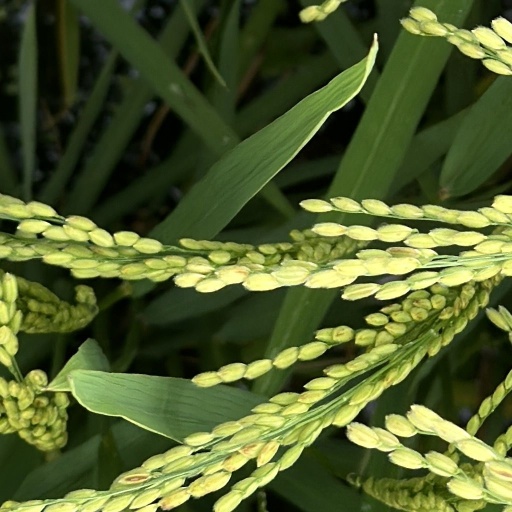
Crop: rice